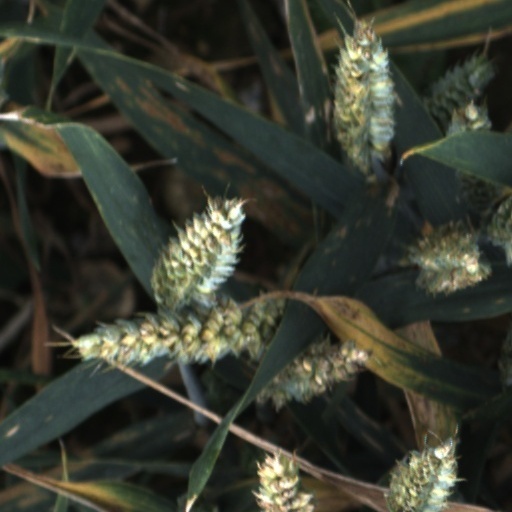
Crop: wheat